Harry Sunderland

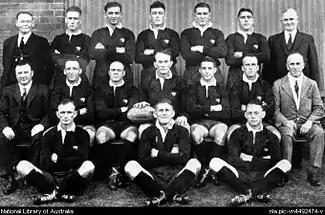

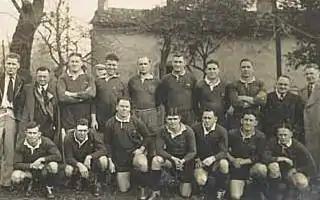

Sunderland was born in Gympie, Queensland in 1889. From 1913 to 1922, Sunderland was the Queensland Rugby League's secretary. His administration is credited with the growth of the League in Queensland despite the First World War. However towards the end of his tenure with the QRL, player discontent with his administration led to the breakaway formation of the Brisbane Rugby League.